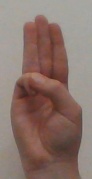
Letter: thaa